Sky position (RA, Dec in degrees): 343.248, 0.3013
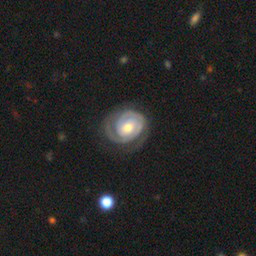
Galaxy morphology: Unbarred Tight Spiral Galaxies